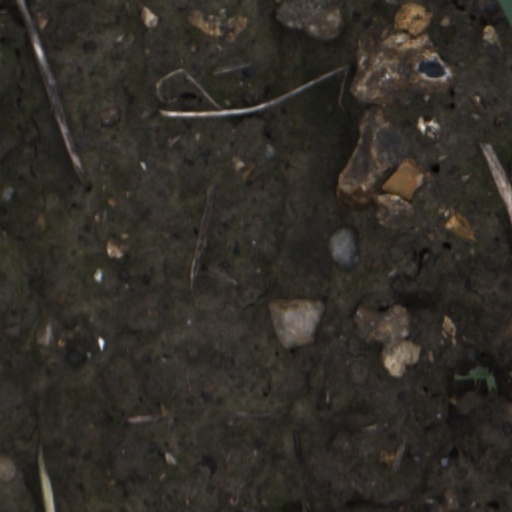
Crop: wheat